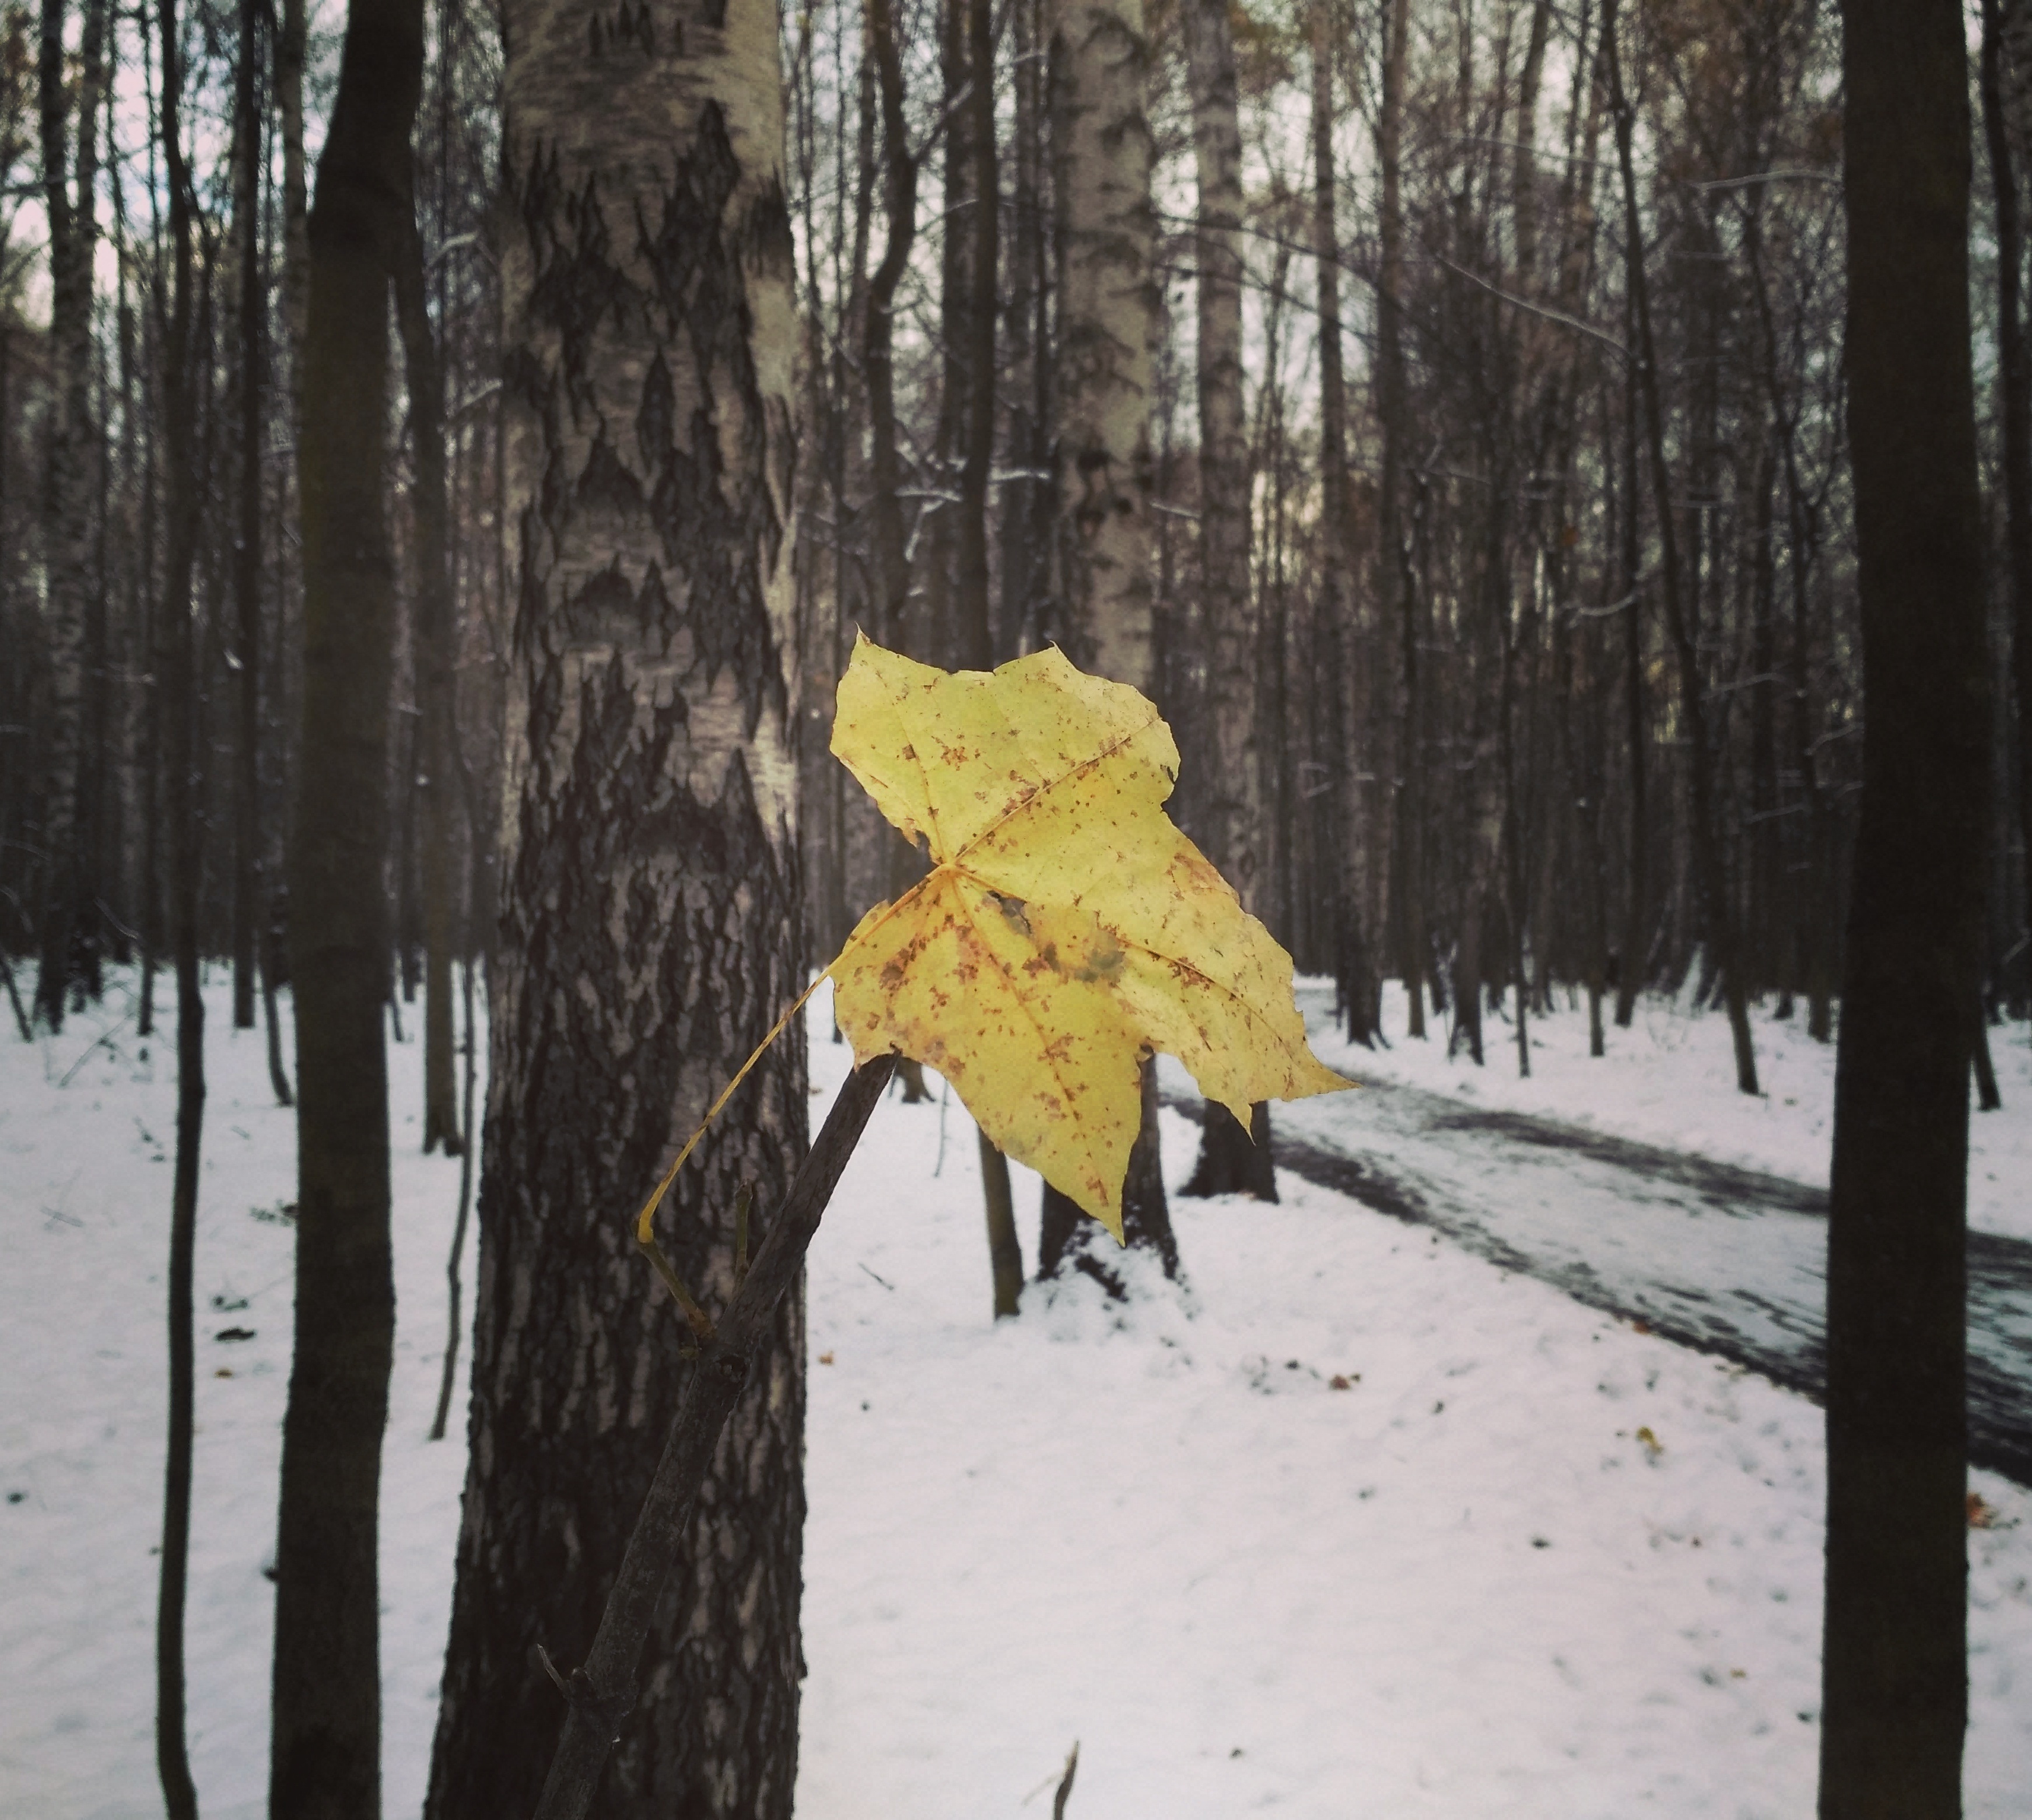
tree, forest, branch, snow, winter, sky, leaf, wind, autumn, park, weather, season, trees, leaves, clouds, woodland, sorrow, november, woody plant